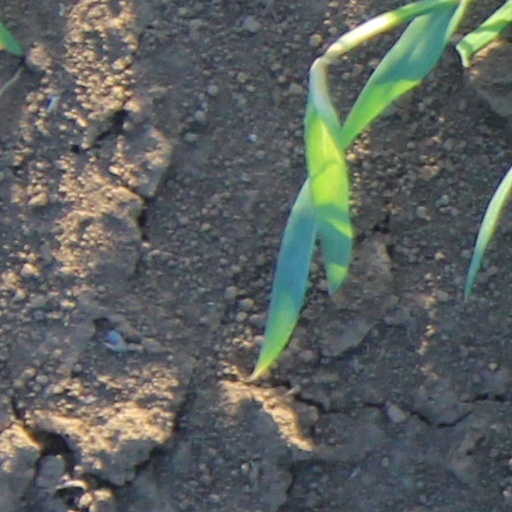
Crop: wheat